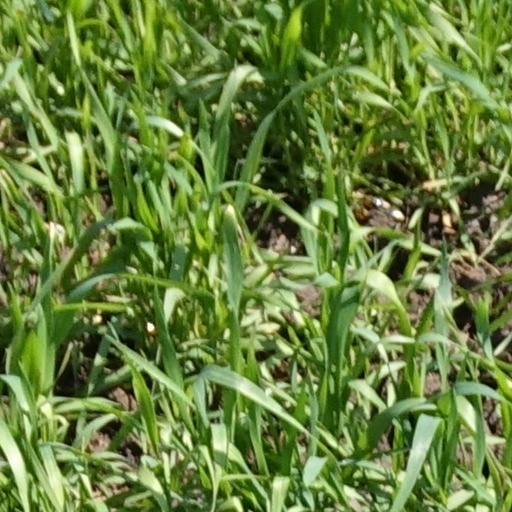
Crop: wheat